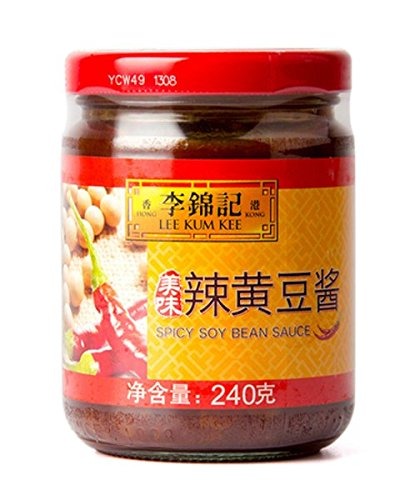
Item Name: Lee Kum Kee Spicy Soybean Sauce
Bullet Point 1: Chili Soybean Sauce is widely used in Chinese dishes
Bullet Point 2: Use soybean instead of broad bean
Bullet Point 3: contain chilies, soybean
Value: 8.5
Unit: Fl Oz

Price: 13.75